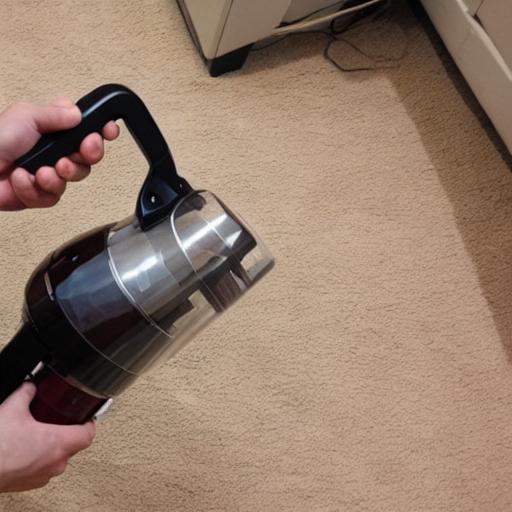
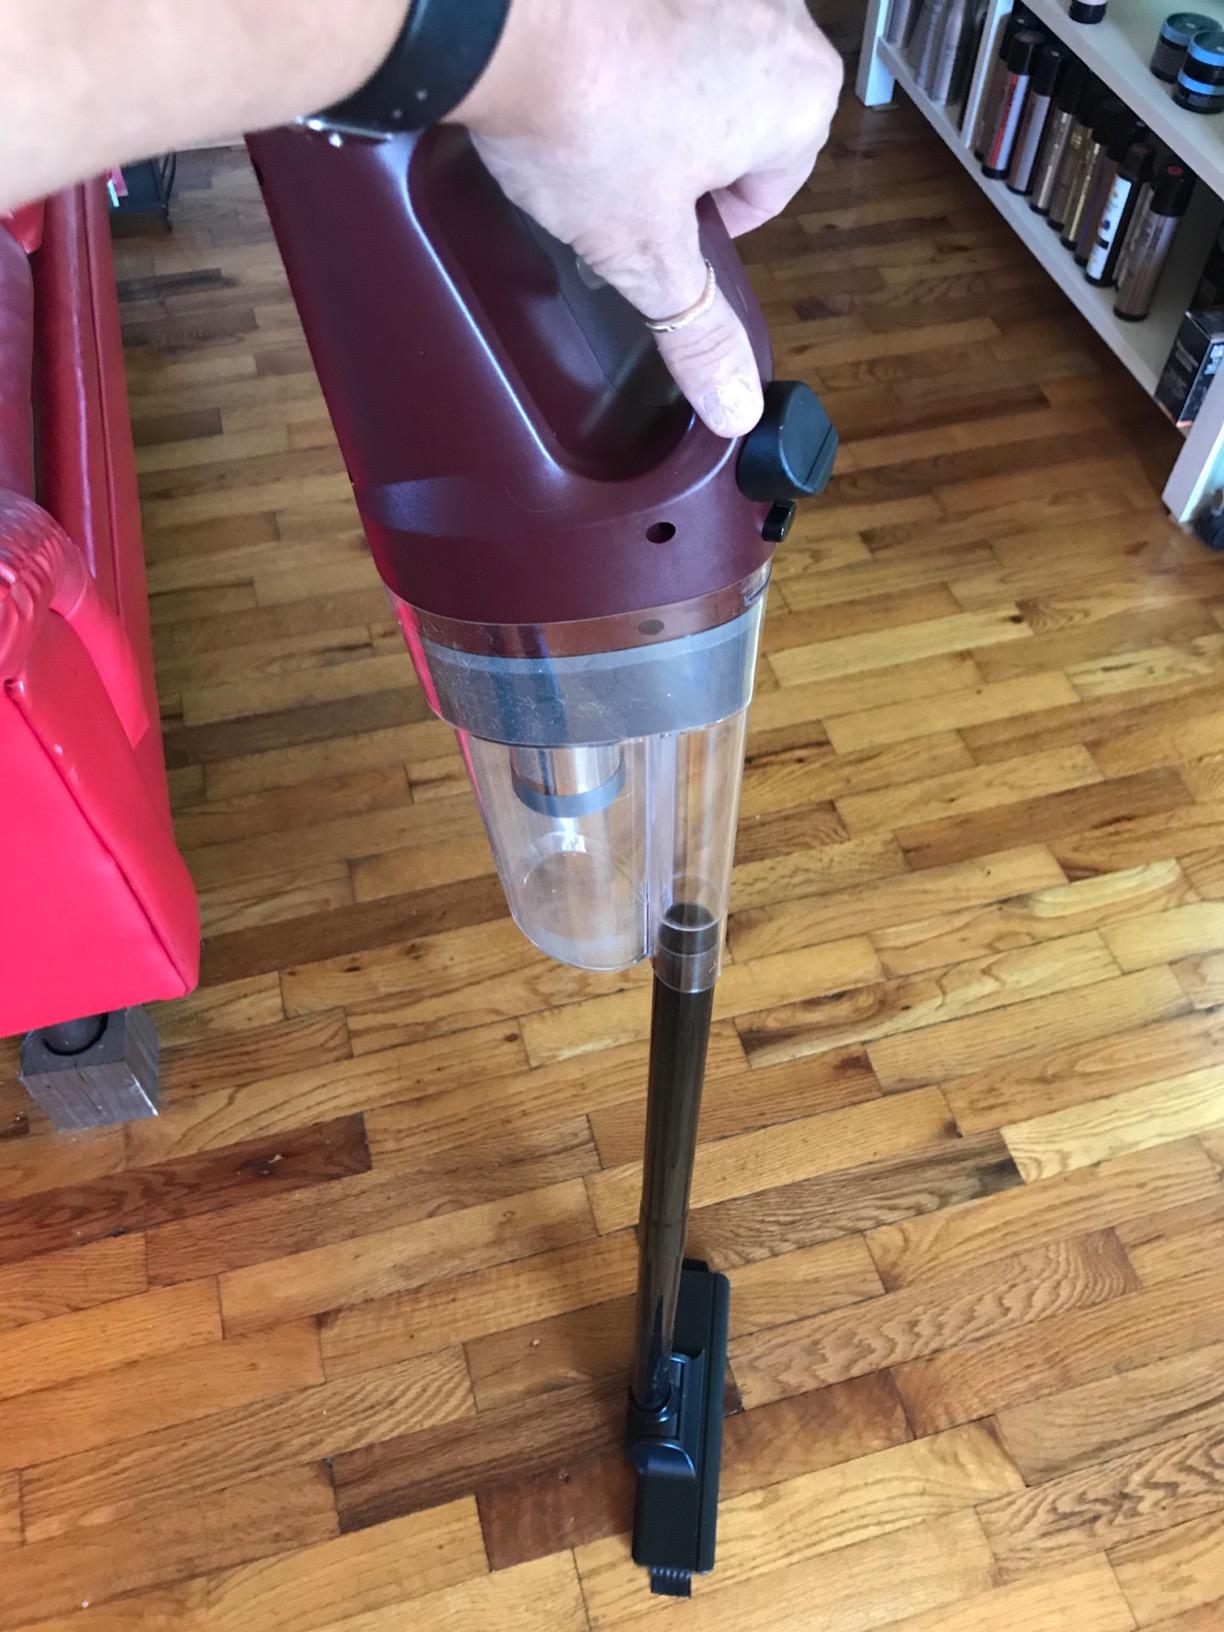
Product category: items_vacuum
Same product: no